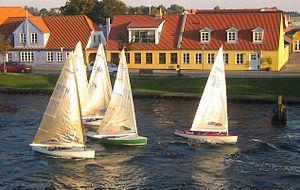
Un Finn est une classe de dériveur monotype de compétition, gréée en catboat, dont la grand-voile est enverguée sur un mât pivotant.